Havre Air Force Station

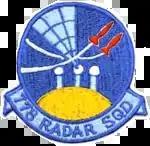
778th Radar Squadron emblem

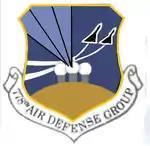
778th Air Defense Group emblem

Havre Air Force Station (site designator P-25, Z-25 after 31 July 1963) is a Formerly Used Defense Site that was used as a Cold War general surveillance radar station. In addition to radar facilities and a NORAD Control Center the site had support services: NCO club, bowling alley, hobby shops, library, movie theater, barber shop, exchange, commissary, grade school, and housing for officers and senior NCOs.